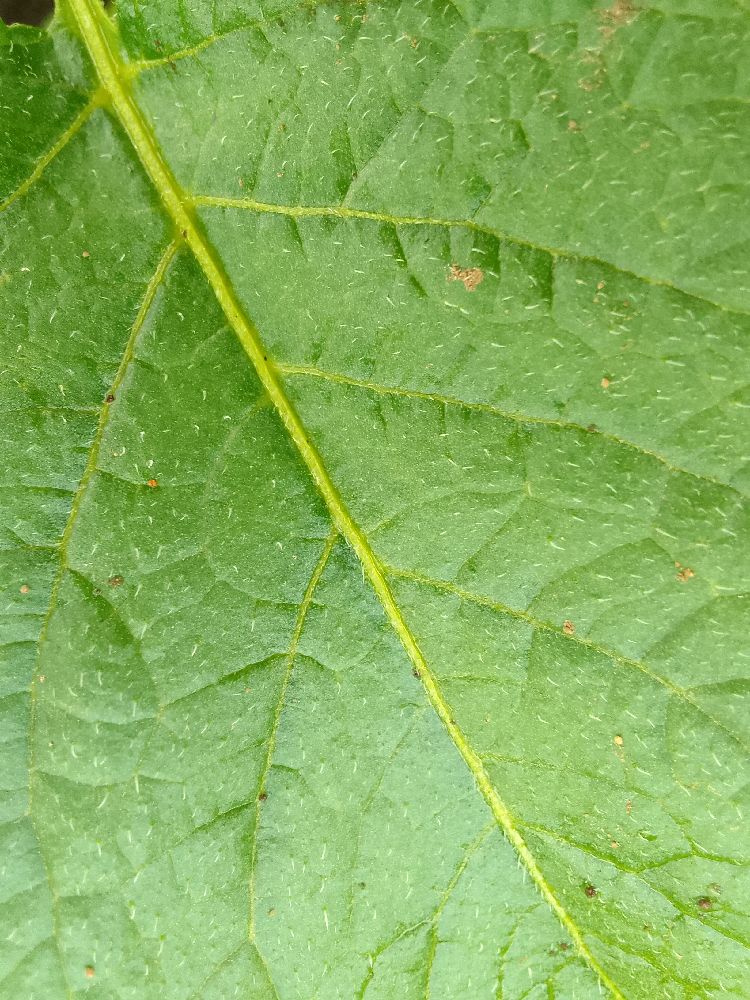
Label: Healthy